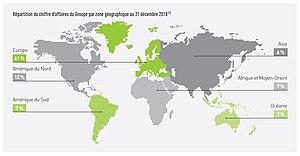
Répartition CA Groupe fin 2018
SUEZ est un groupe français de gestion de l’eau et des déchets. Il est le premier fournisseur privé d’eau dans le monde.